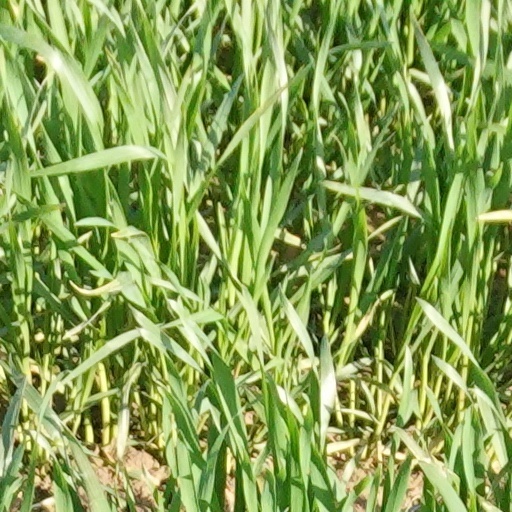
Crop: wheat